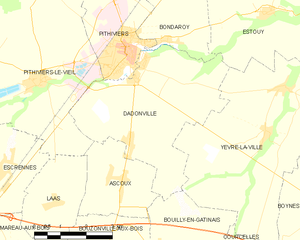
Dadonville est une commune française située dans le département du Loiret, en région Centre-Val de Loire.